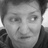
Emotion: sad